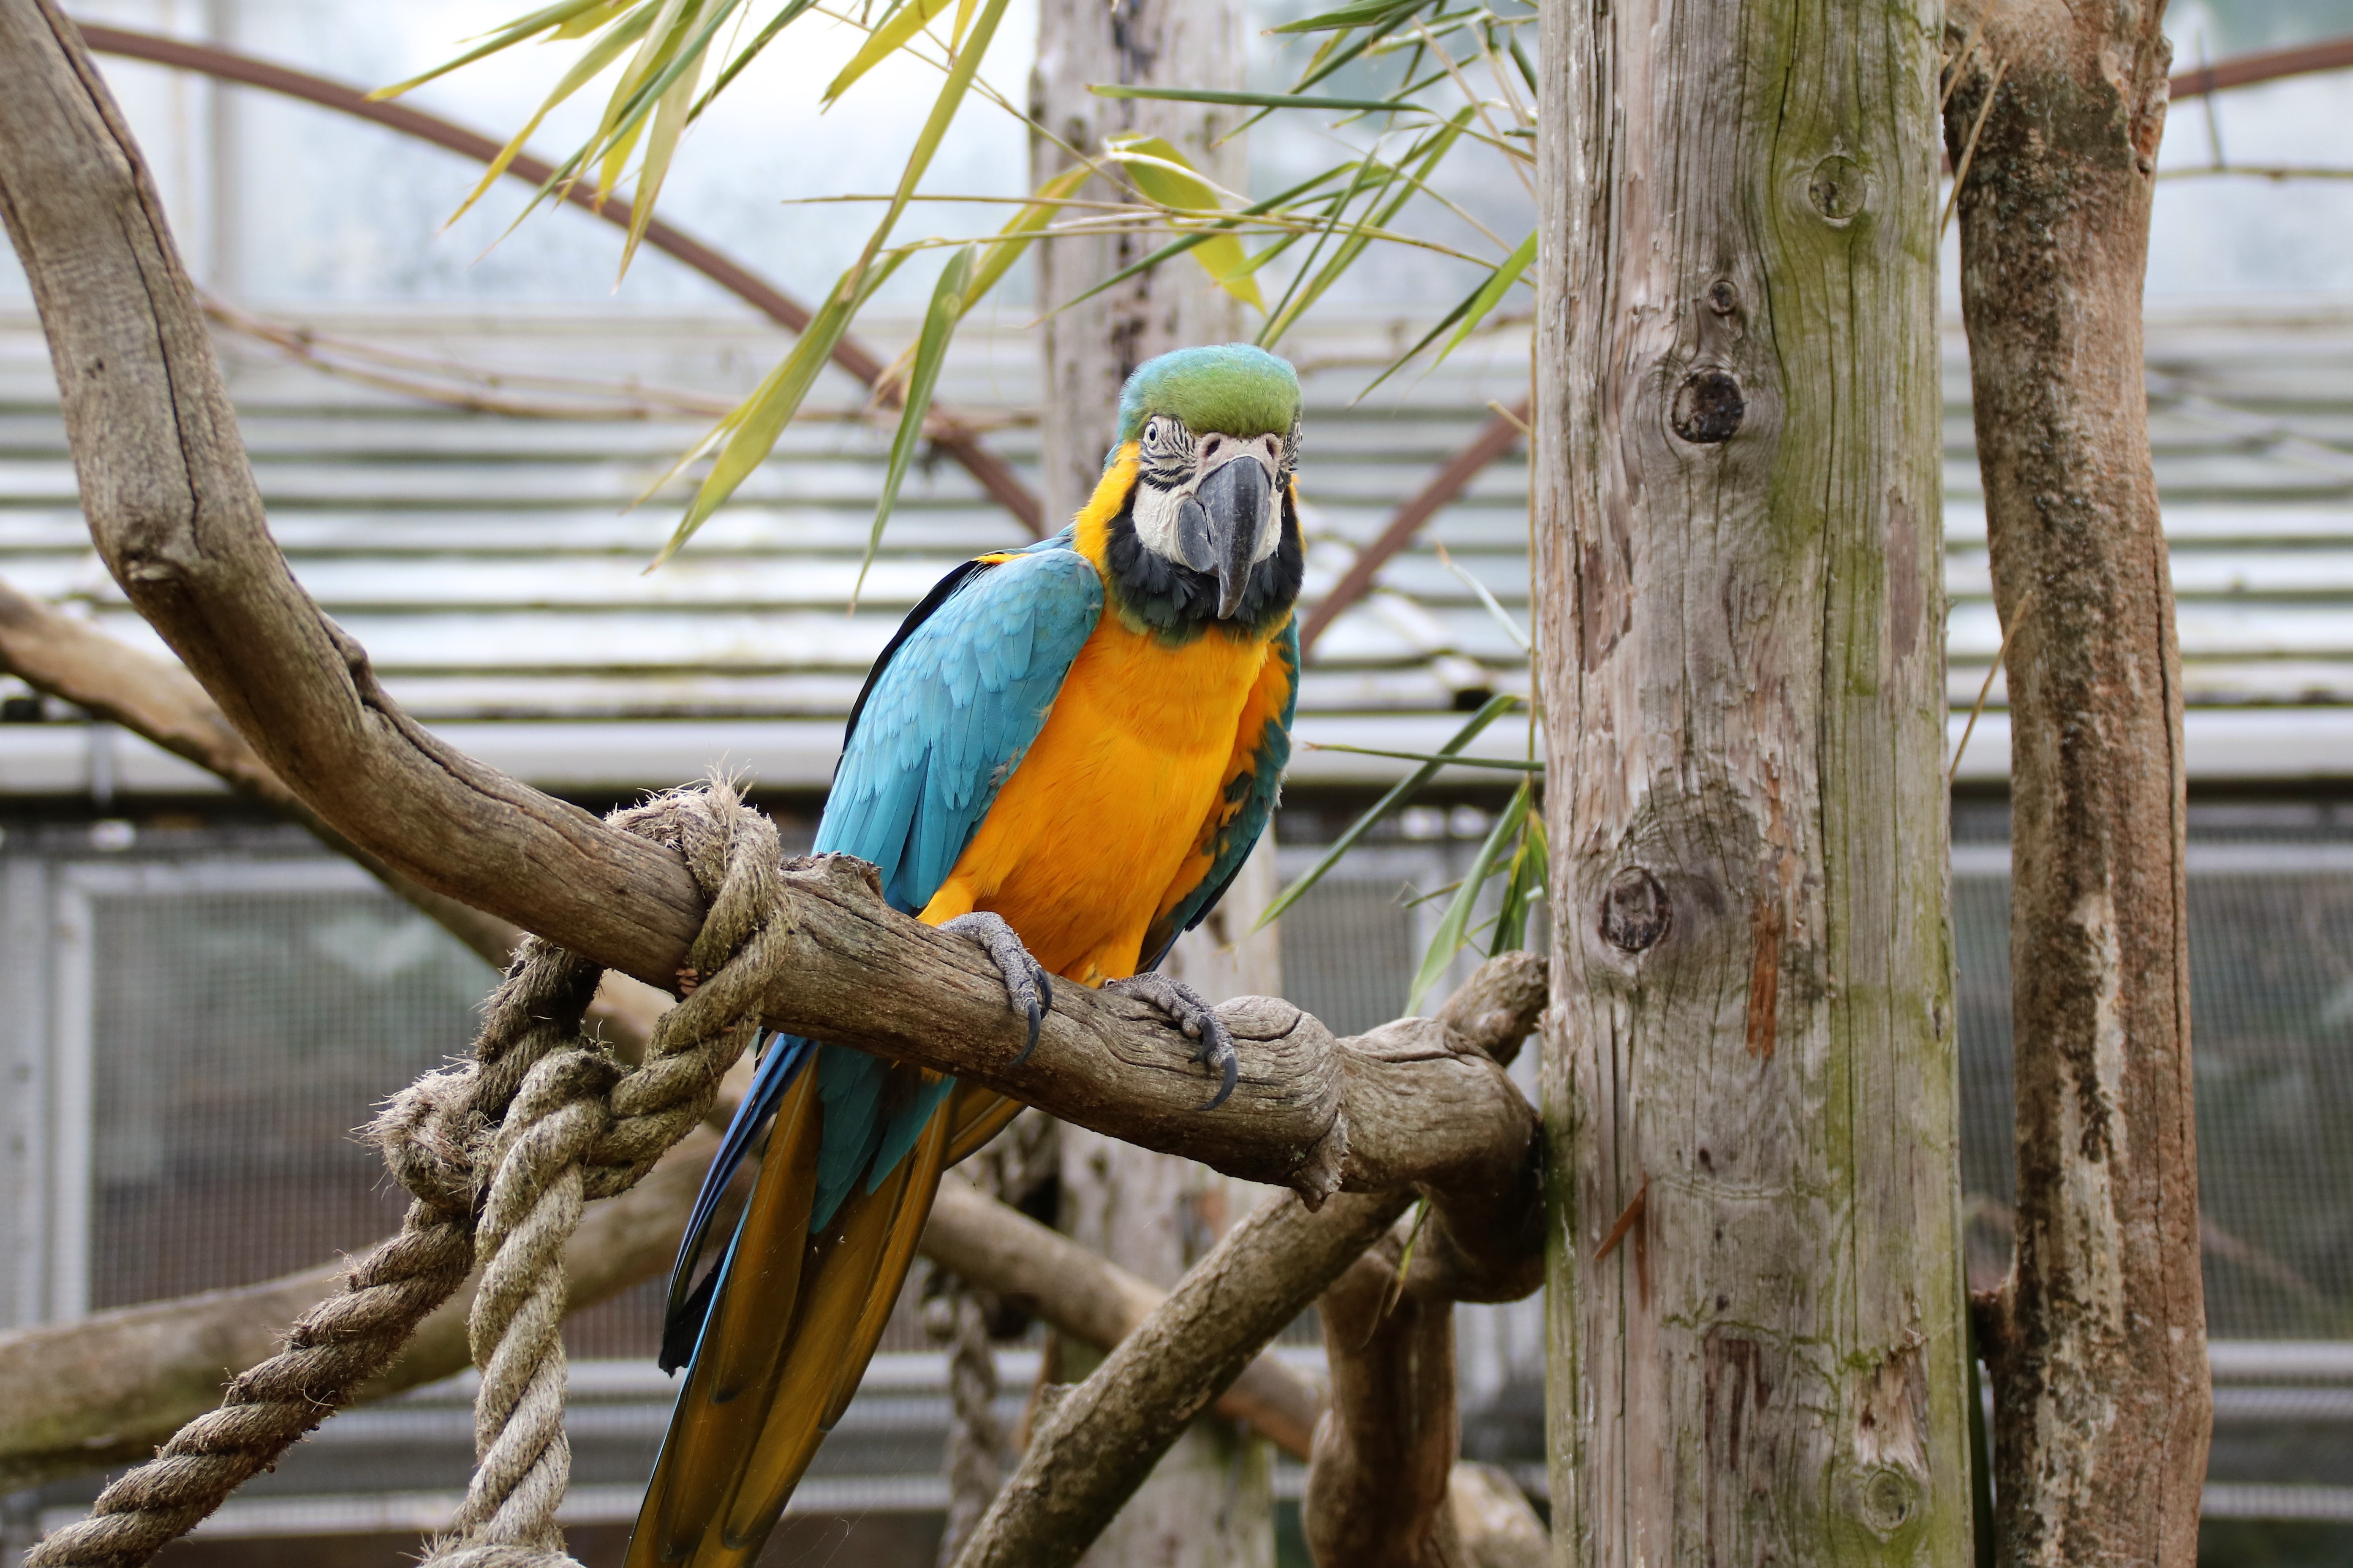
nature, branch, bird, wing, wildlife, wild, zoo, jungle, beak, tropical, colourful, natural, colorful, yellow, feather, avian, fauna, macaw, bright, vertebrate, parrot, exotic, parakeet, common pet parakeet